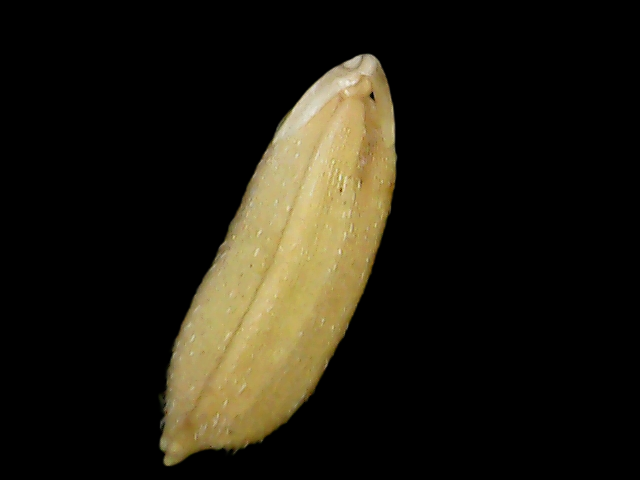
Rice variety: Bd30